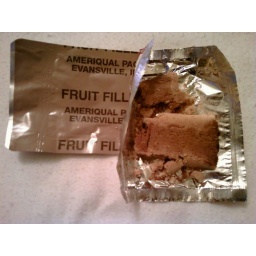
...the fruit bar is a little, uh, old. (It was packed in November of 2000.)